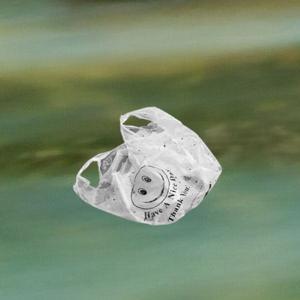
Label: plasticbags